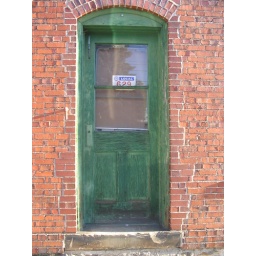
An abandoned door to the Associated Springs manufacturing plant in Corry PA.